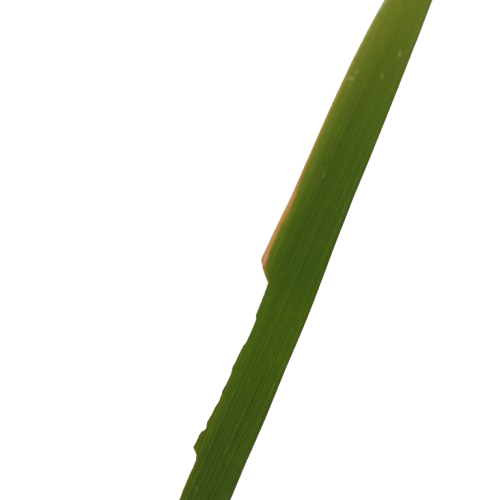
Label: Insect